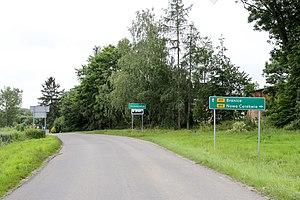
Gniewkowice est une localité polonaise de la gmina de Kietrz, située dans le powiat de Głubczyce en voïvodie d'Opole.